Merozoite surface protein

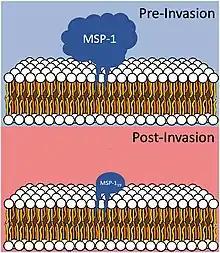
The MSP-1 complex is attached to the merozoite cell membrane via GPI-anchoring, indicated by the staggered lines penetrating the cell membrane. After red blood cell invasion, the majority of the MSP-1 complex is shed, leaving MSP-1 behind.

Merozoite surface proteins are both integral and peripheral membrane proteins found on the surface of a merozoite, an early life cycle stage of a protozoan. Merozoite surface proteins, or MSPs, are important in understanding malaria, a disease caused by protozoans of the genus "Plasmodium". During the asexual blood stage of its life cycle, the malaria parasite enters red blood cells to replicate itself, causing the classic symptoms of malaria. These surface protein complexes are involved in many interactions of the parasite with red blood cells and are therefore an important topic of study for scientists aiming to combat malaria.